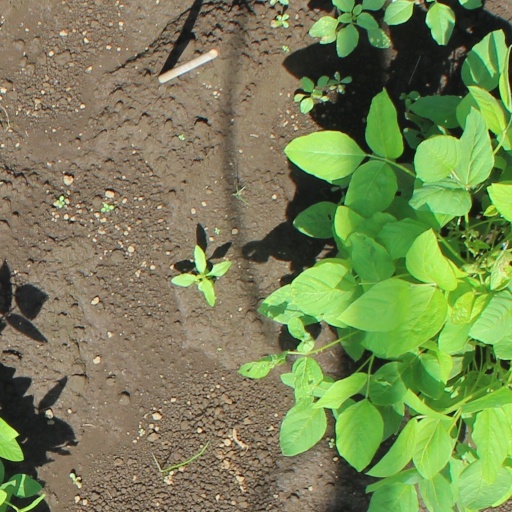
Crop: soybean